The Man from Chinnamasta

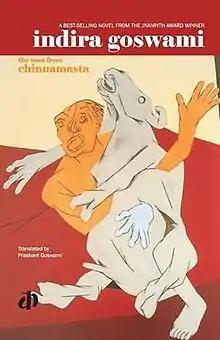
First English edition cover, painting by Tyeb Mehta

The Man from Chinnamasta is a novel published in 2005 and written by Indira Goswami, who was awarded the Sahitya Akademi Award in 1983, the Jnanpith Award in 2001 and the Prince Claus Awards in 2008. Set in pre-independence British Assam, it was written with a specific political vision : to exhort her readers to protest against the practice of animal sacrifice in the ancient Kamakhya Temple in Assam. Once published, it took Assam by storm because of its subversive nature. The Brahmins especially took offence for her frank demand to remove an ancient practice in the most important Shakti temple of the world.